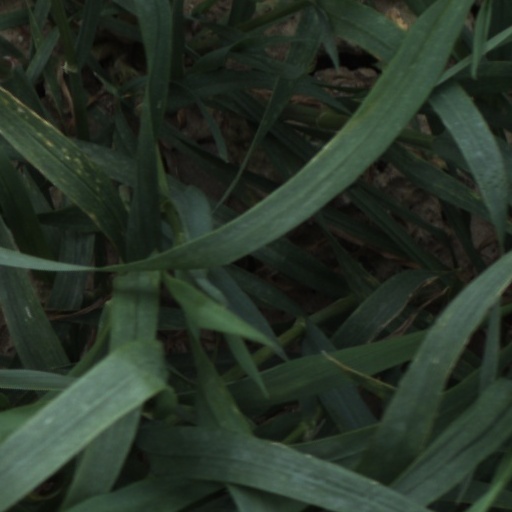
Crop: wheat